Piracicaba River (São Paulo)

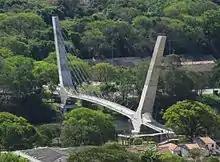
Footbridge over the Piracicaba River in Piracicaba

The Piracicaba River is a river of São Paulo state in southeastern Brazil. It is a tributary of the Tietê River, which it joins in the reservoir created by Barra Bonita Dam. There is also another Piracicaba river in the state of Minas Gerais, named after the one from São Paulo state, since the early colonizers of Minas Gerais largely came from São Paulo.